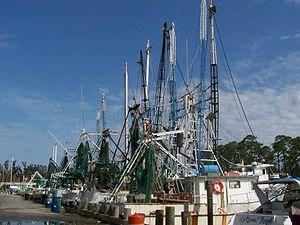
Ocean Springs est une ville américaine du comté de Jackson, dans l'État du Mississippi.